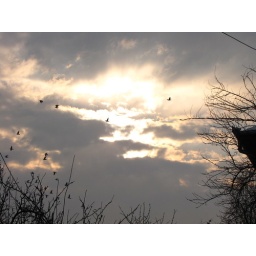
flying pigeons over winter sky